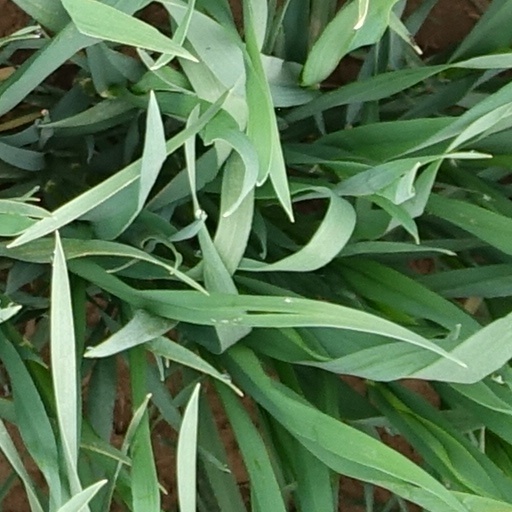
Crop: wheat